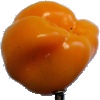
Label: yellow_pepper